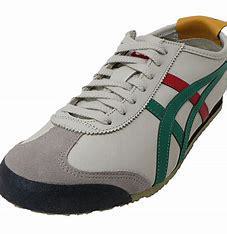
Brand: Onitsuka
Model: Tiger Onitsuka Tiger Mexico 66